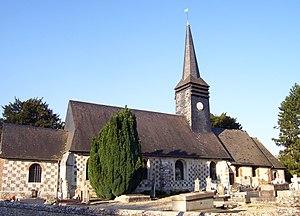
L'église Saint-Georges de Saint-Georges-du-Mesnil dans l'Eure (27).
Saint-Georges-du-Mesnil est une ancienne commune française située dans le département de l'Eure, en région Normandie. Depuis le 1ᵉʳ janvier 2019, elle est une commune déléguée du Mesnil-Saint-Jean.